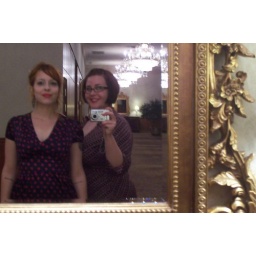
our reflection in one of the mirrors at the brown hotel.